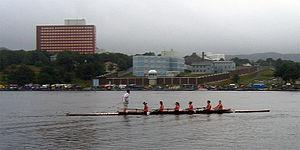
Le lac Quidi Vidi est un lac de 1 600 m de long situé à l'extrémité orientale de la ville de Saint-Jean de Terre-Neuve au Canada. Annuellement, il est l'hôte de la Royal St. John's Regatta, la plus ancienne compétition sportive à se tenir à chaque année de manière continue en Amérique du Nord.